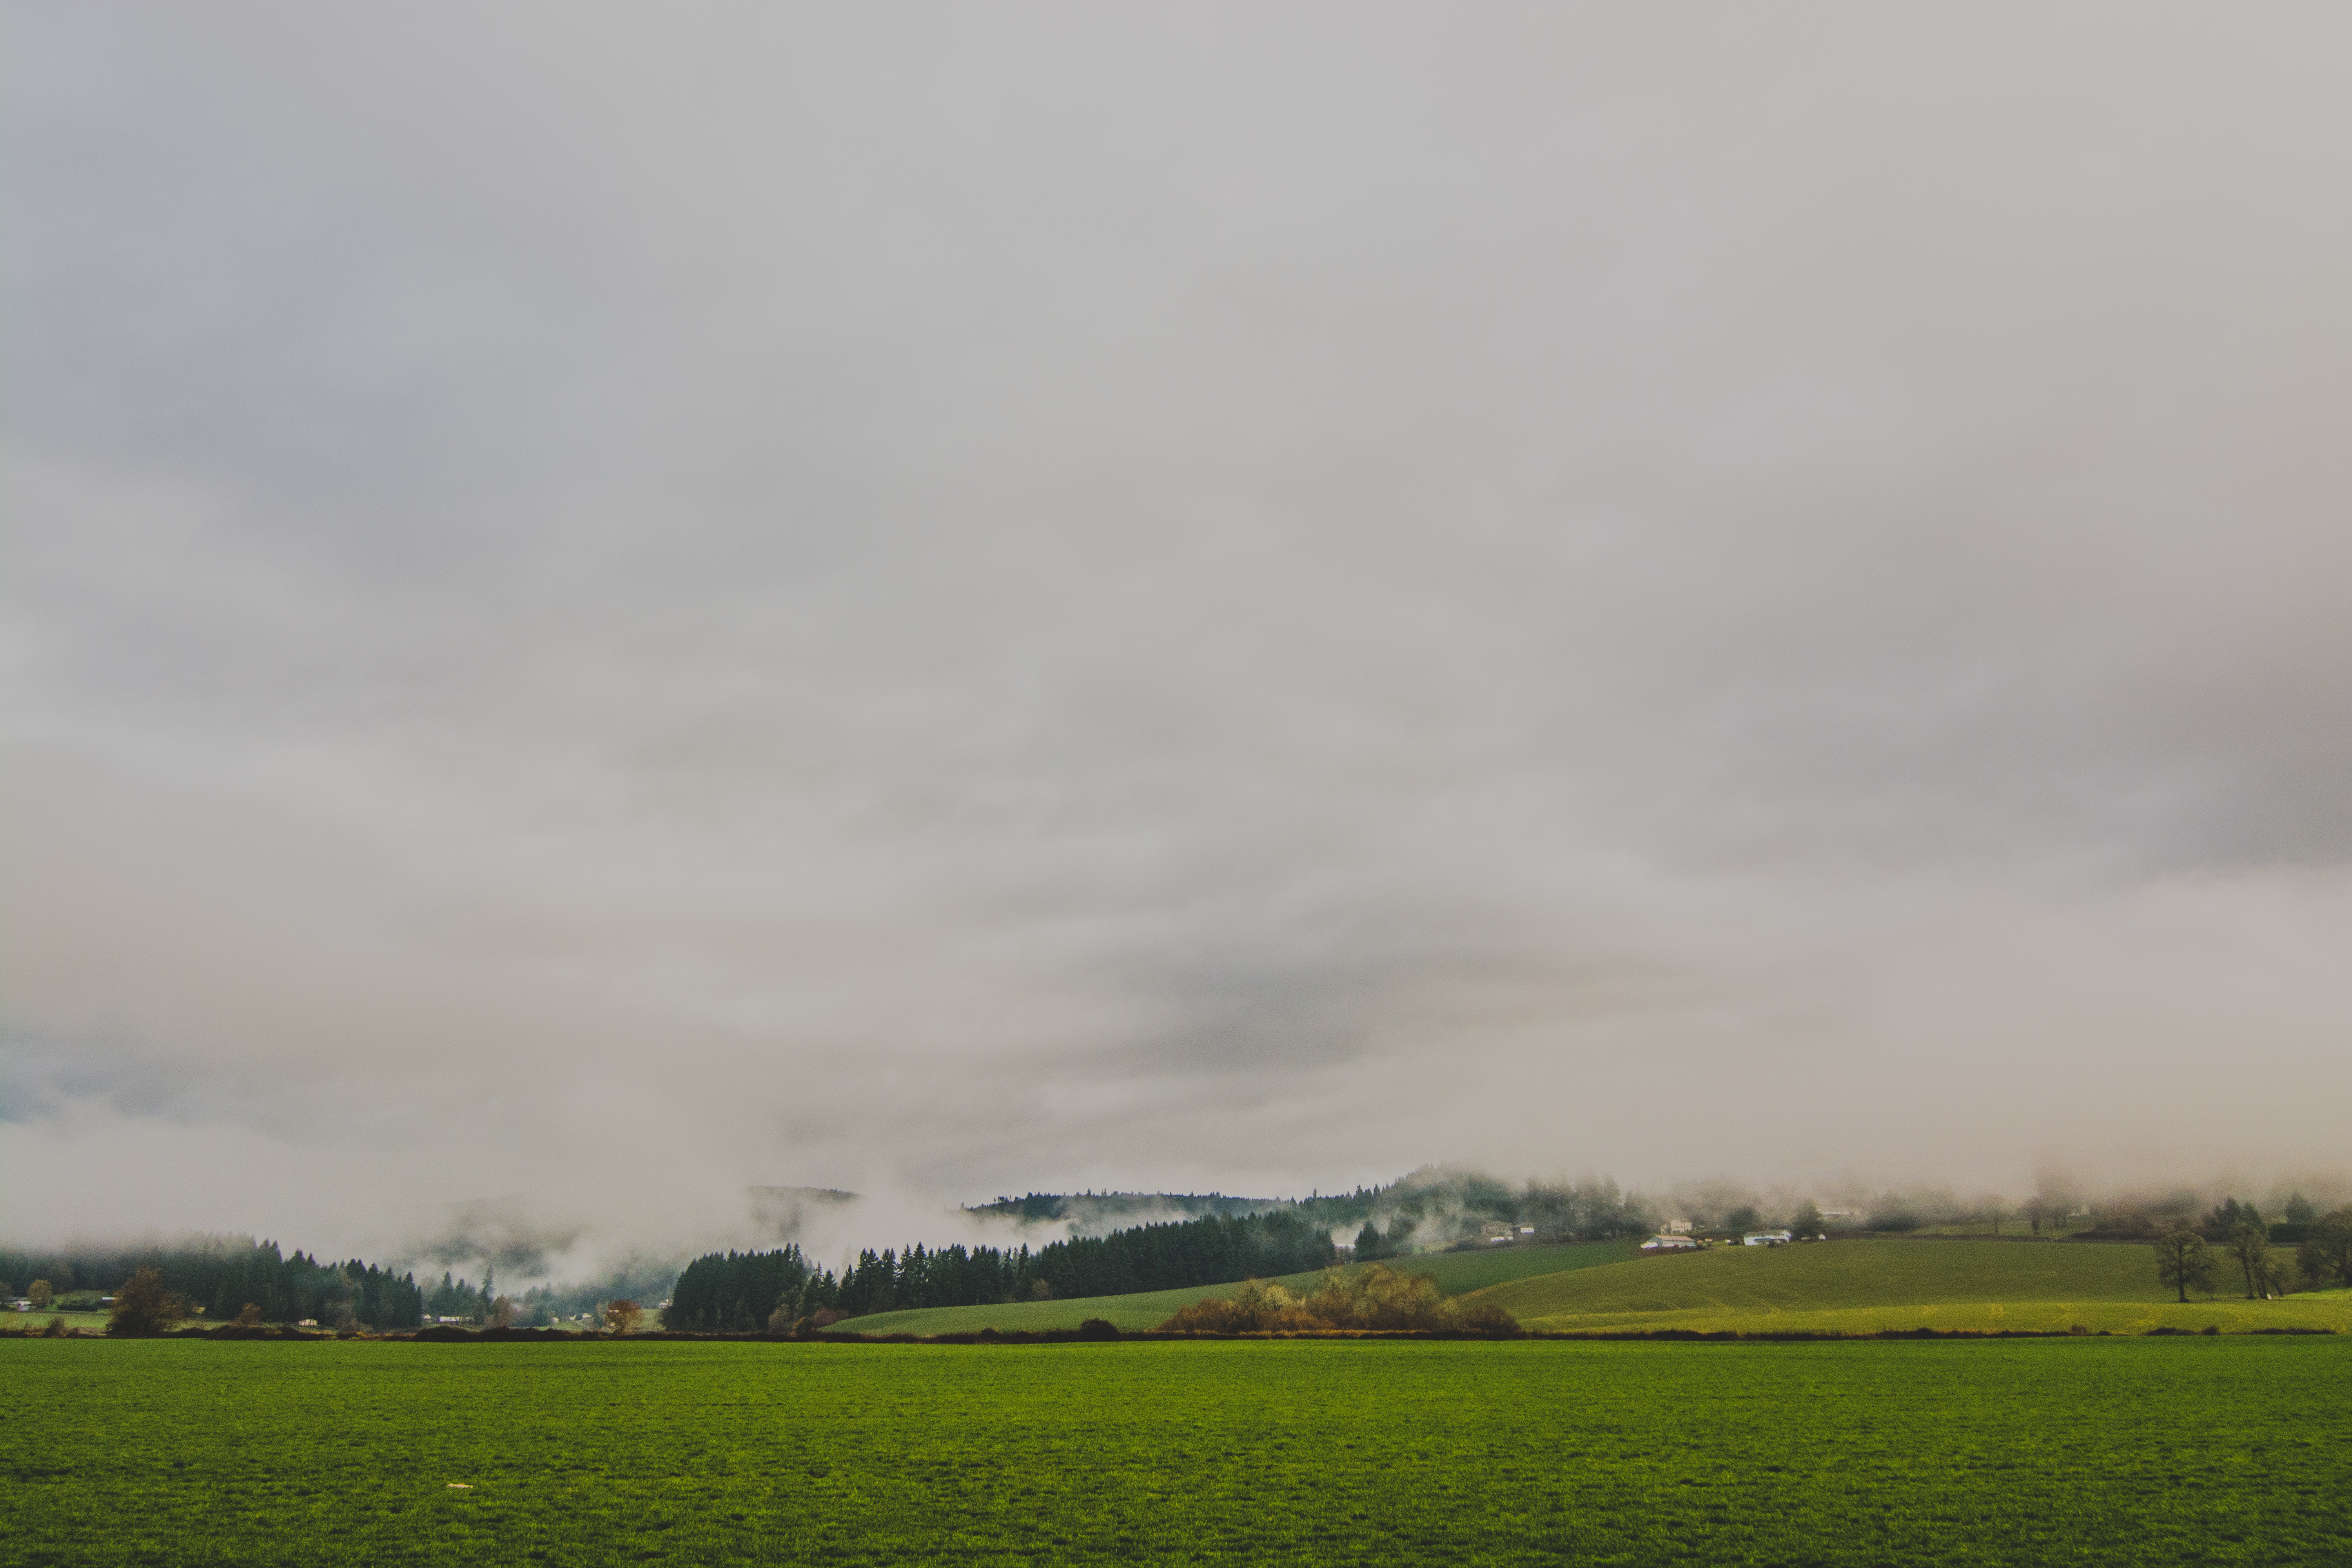
landscape, grass, horizon, cloud, sky, mist, field, meadow, prairie, countryside, morning, hill, pasture, weather, agriculture, plain, grassland, rural area, paddy field, meteorological phenomenon, atmospheric phenomenon, atmosphere of earth